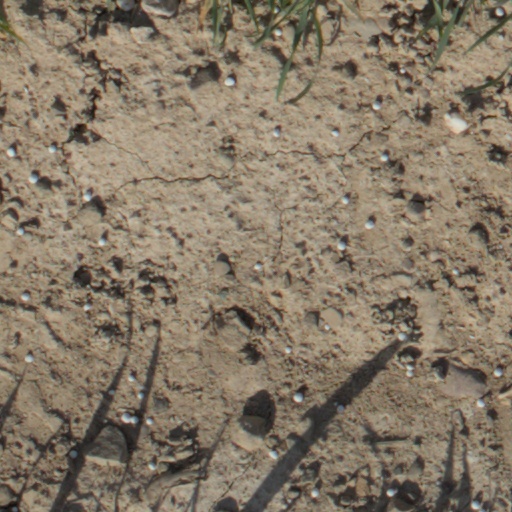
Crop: wheat